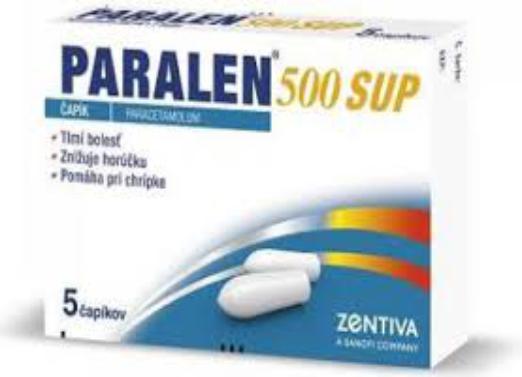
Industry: Medical